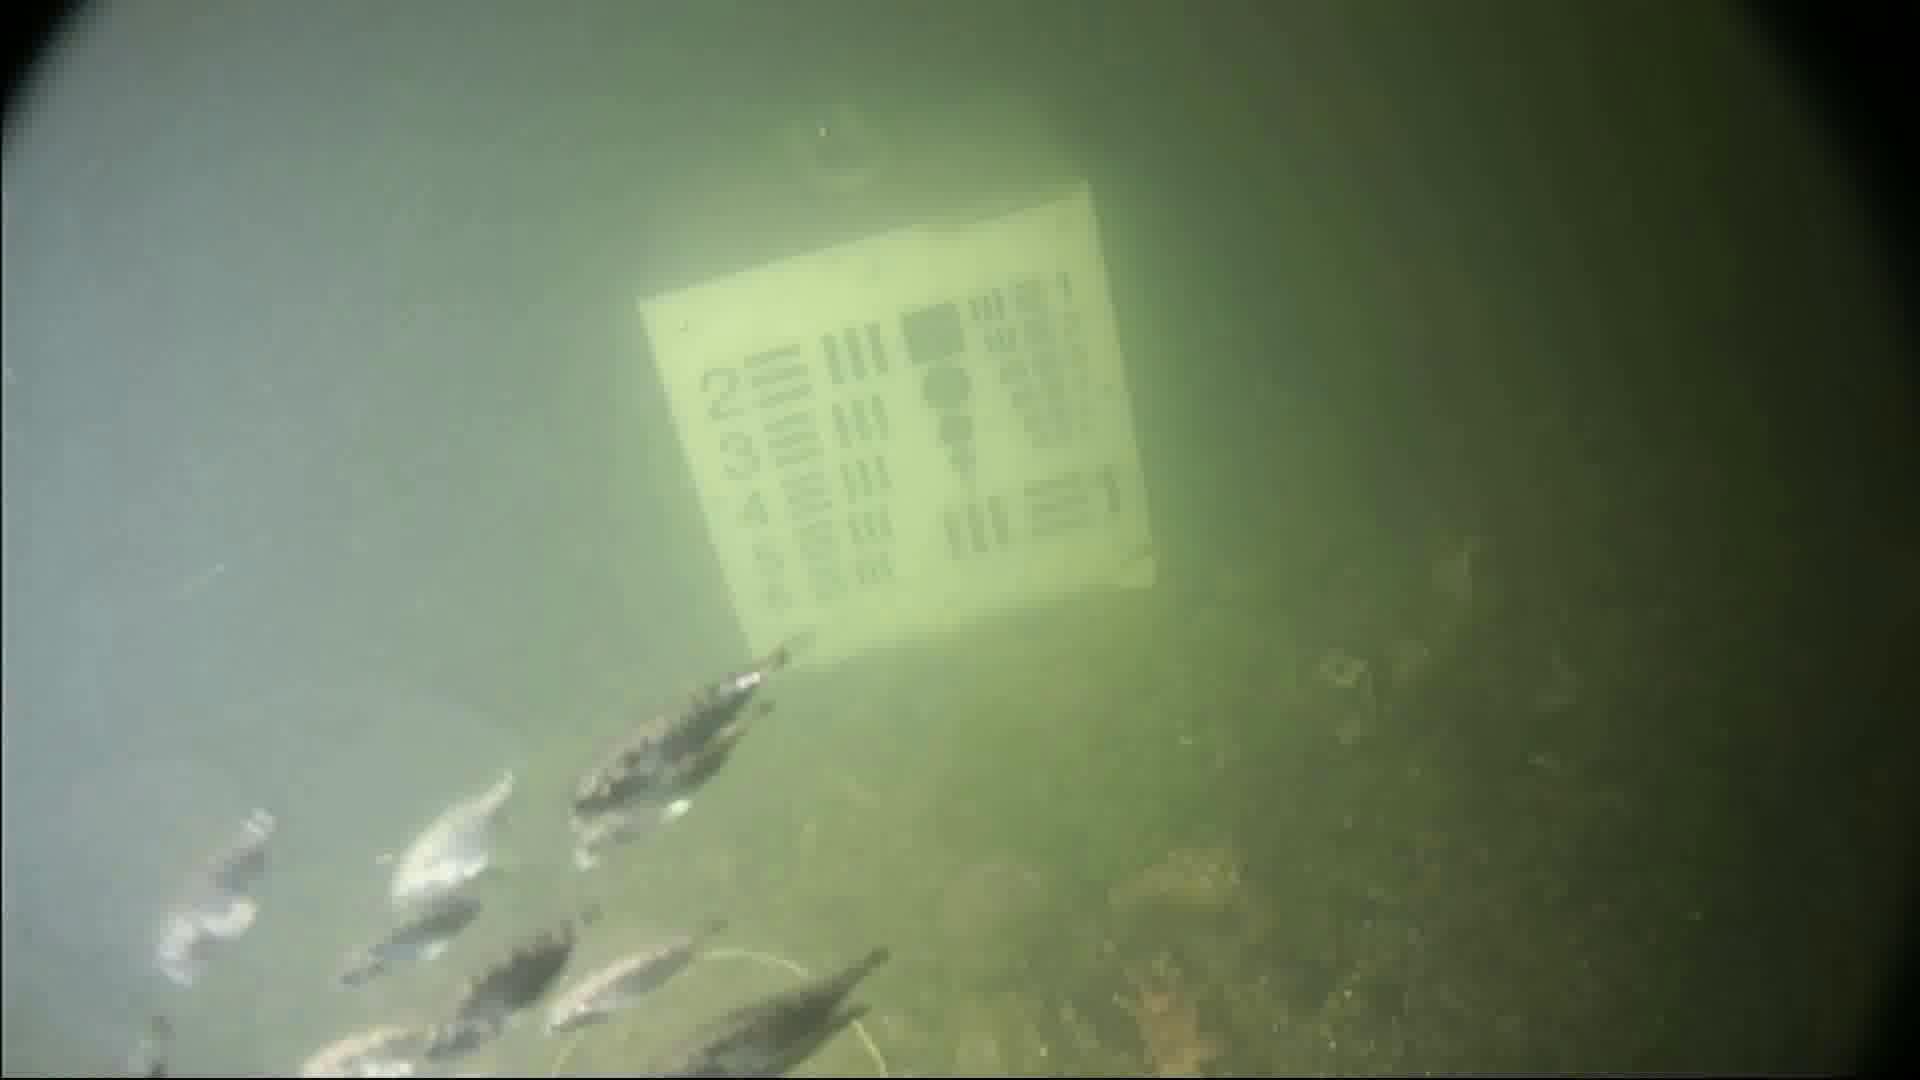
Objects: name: small_fish
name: starfish